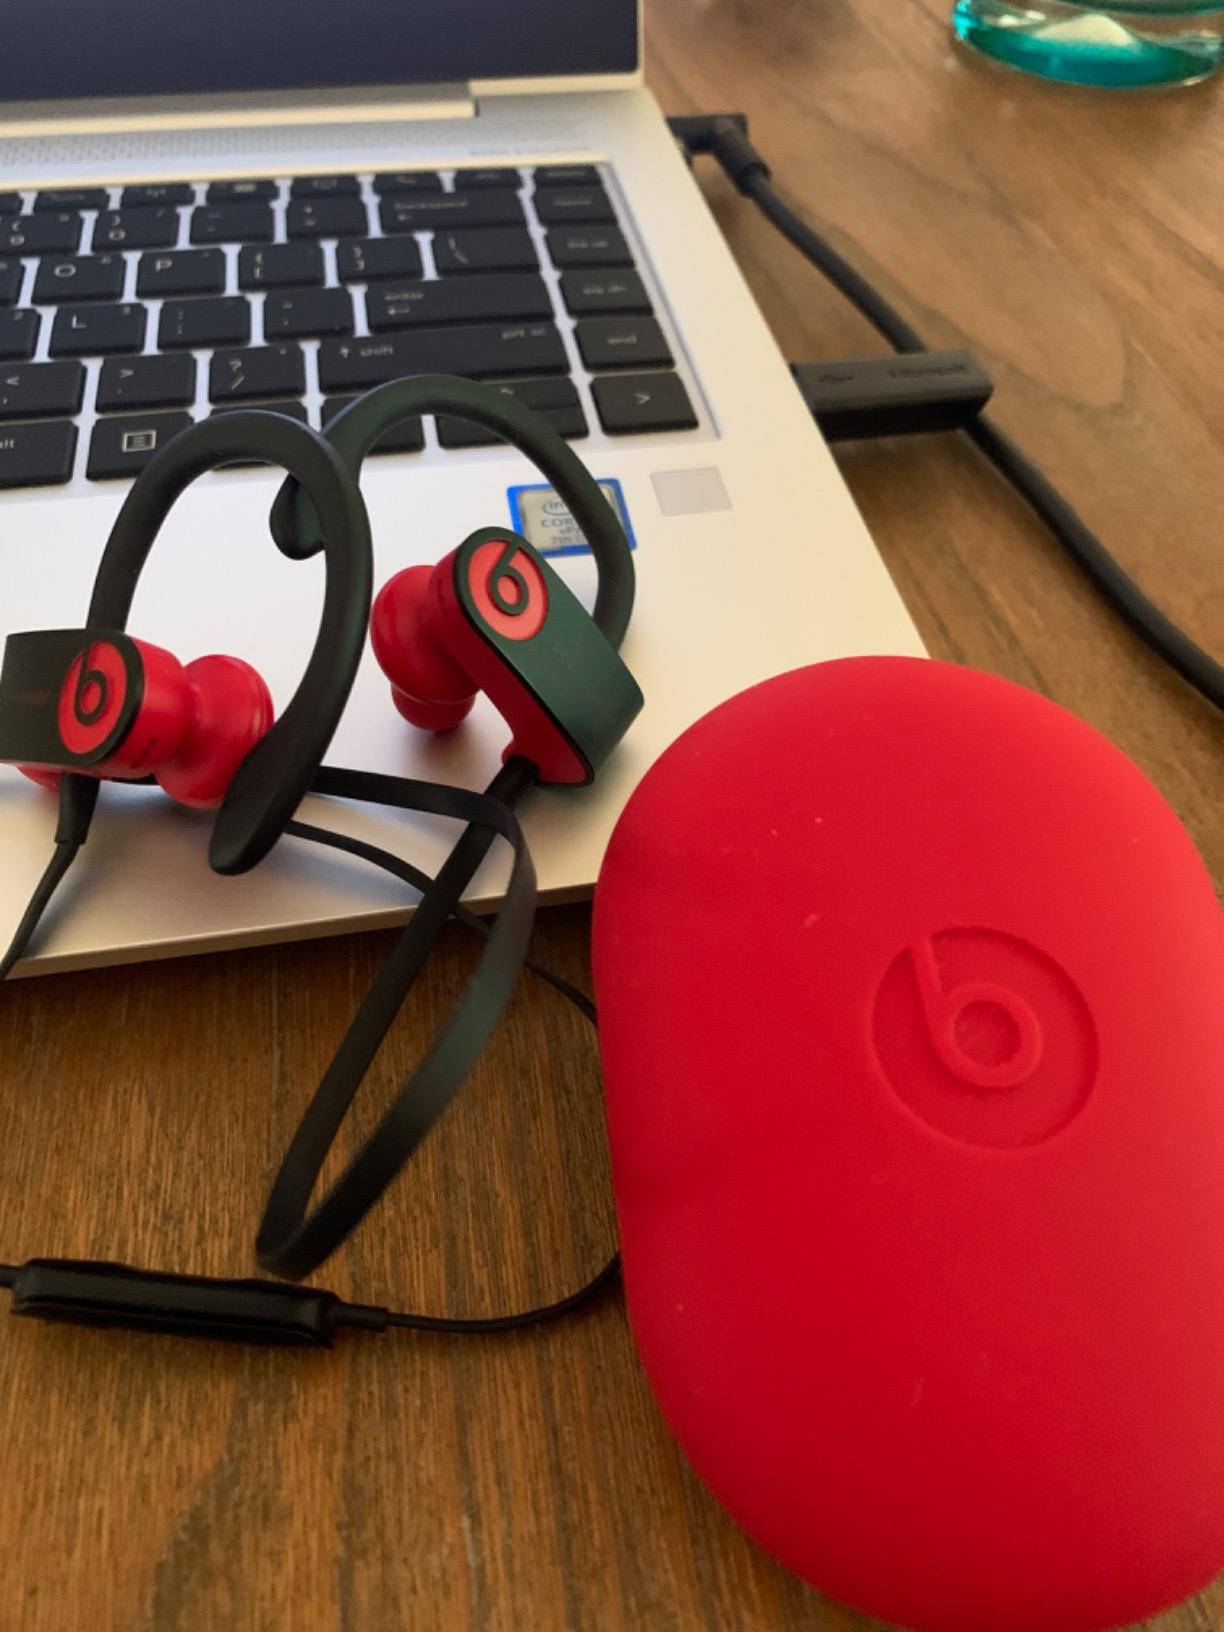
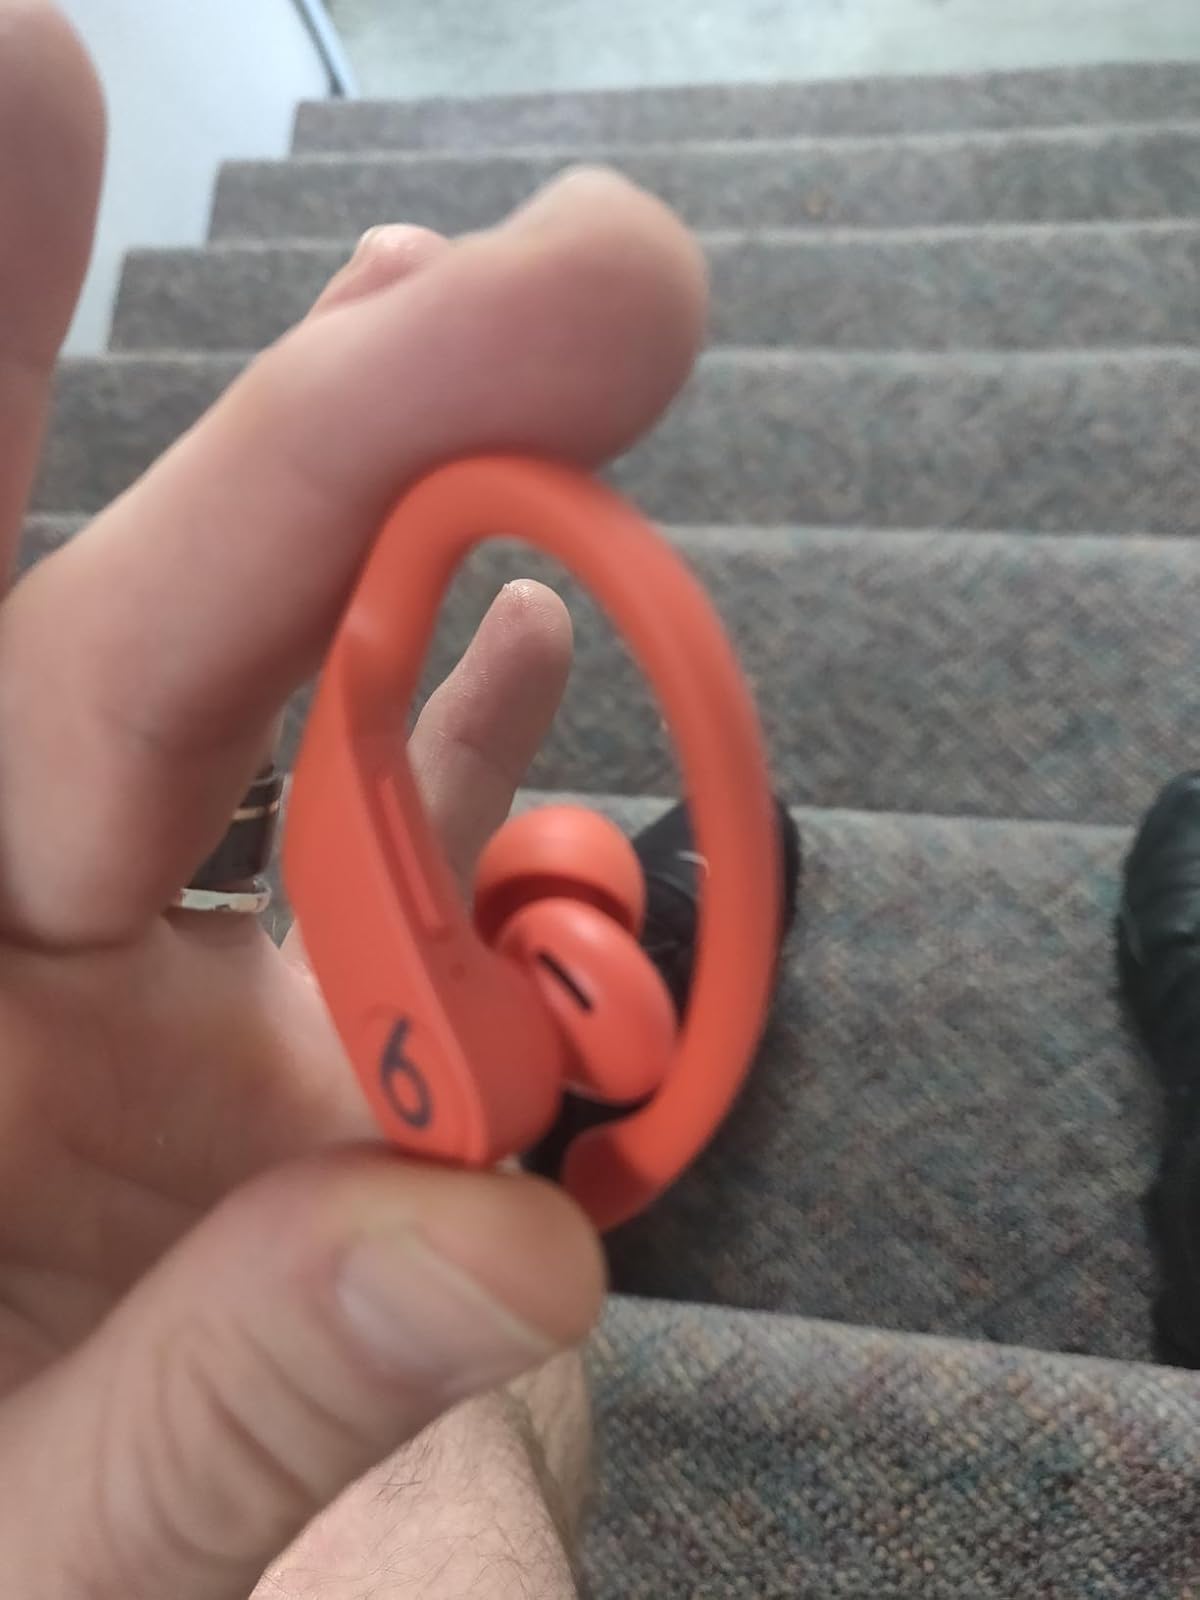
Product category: earbuds
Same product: no